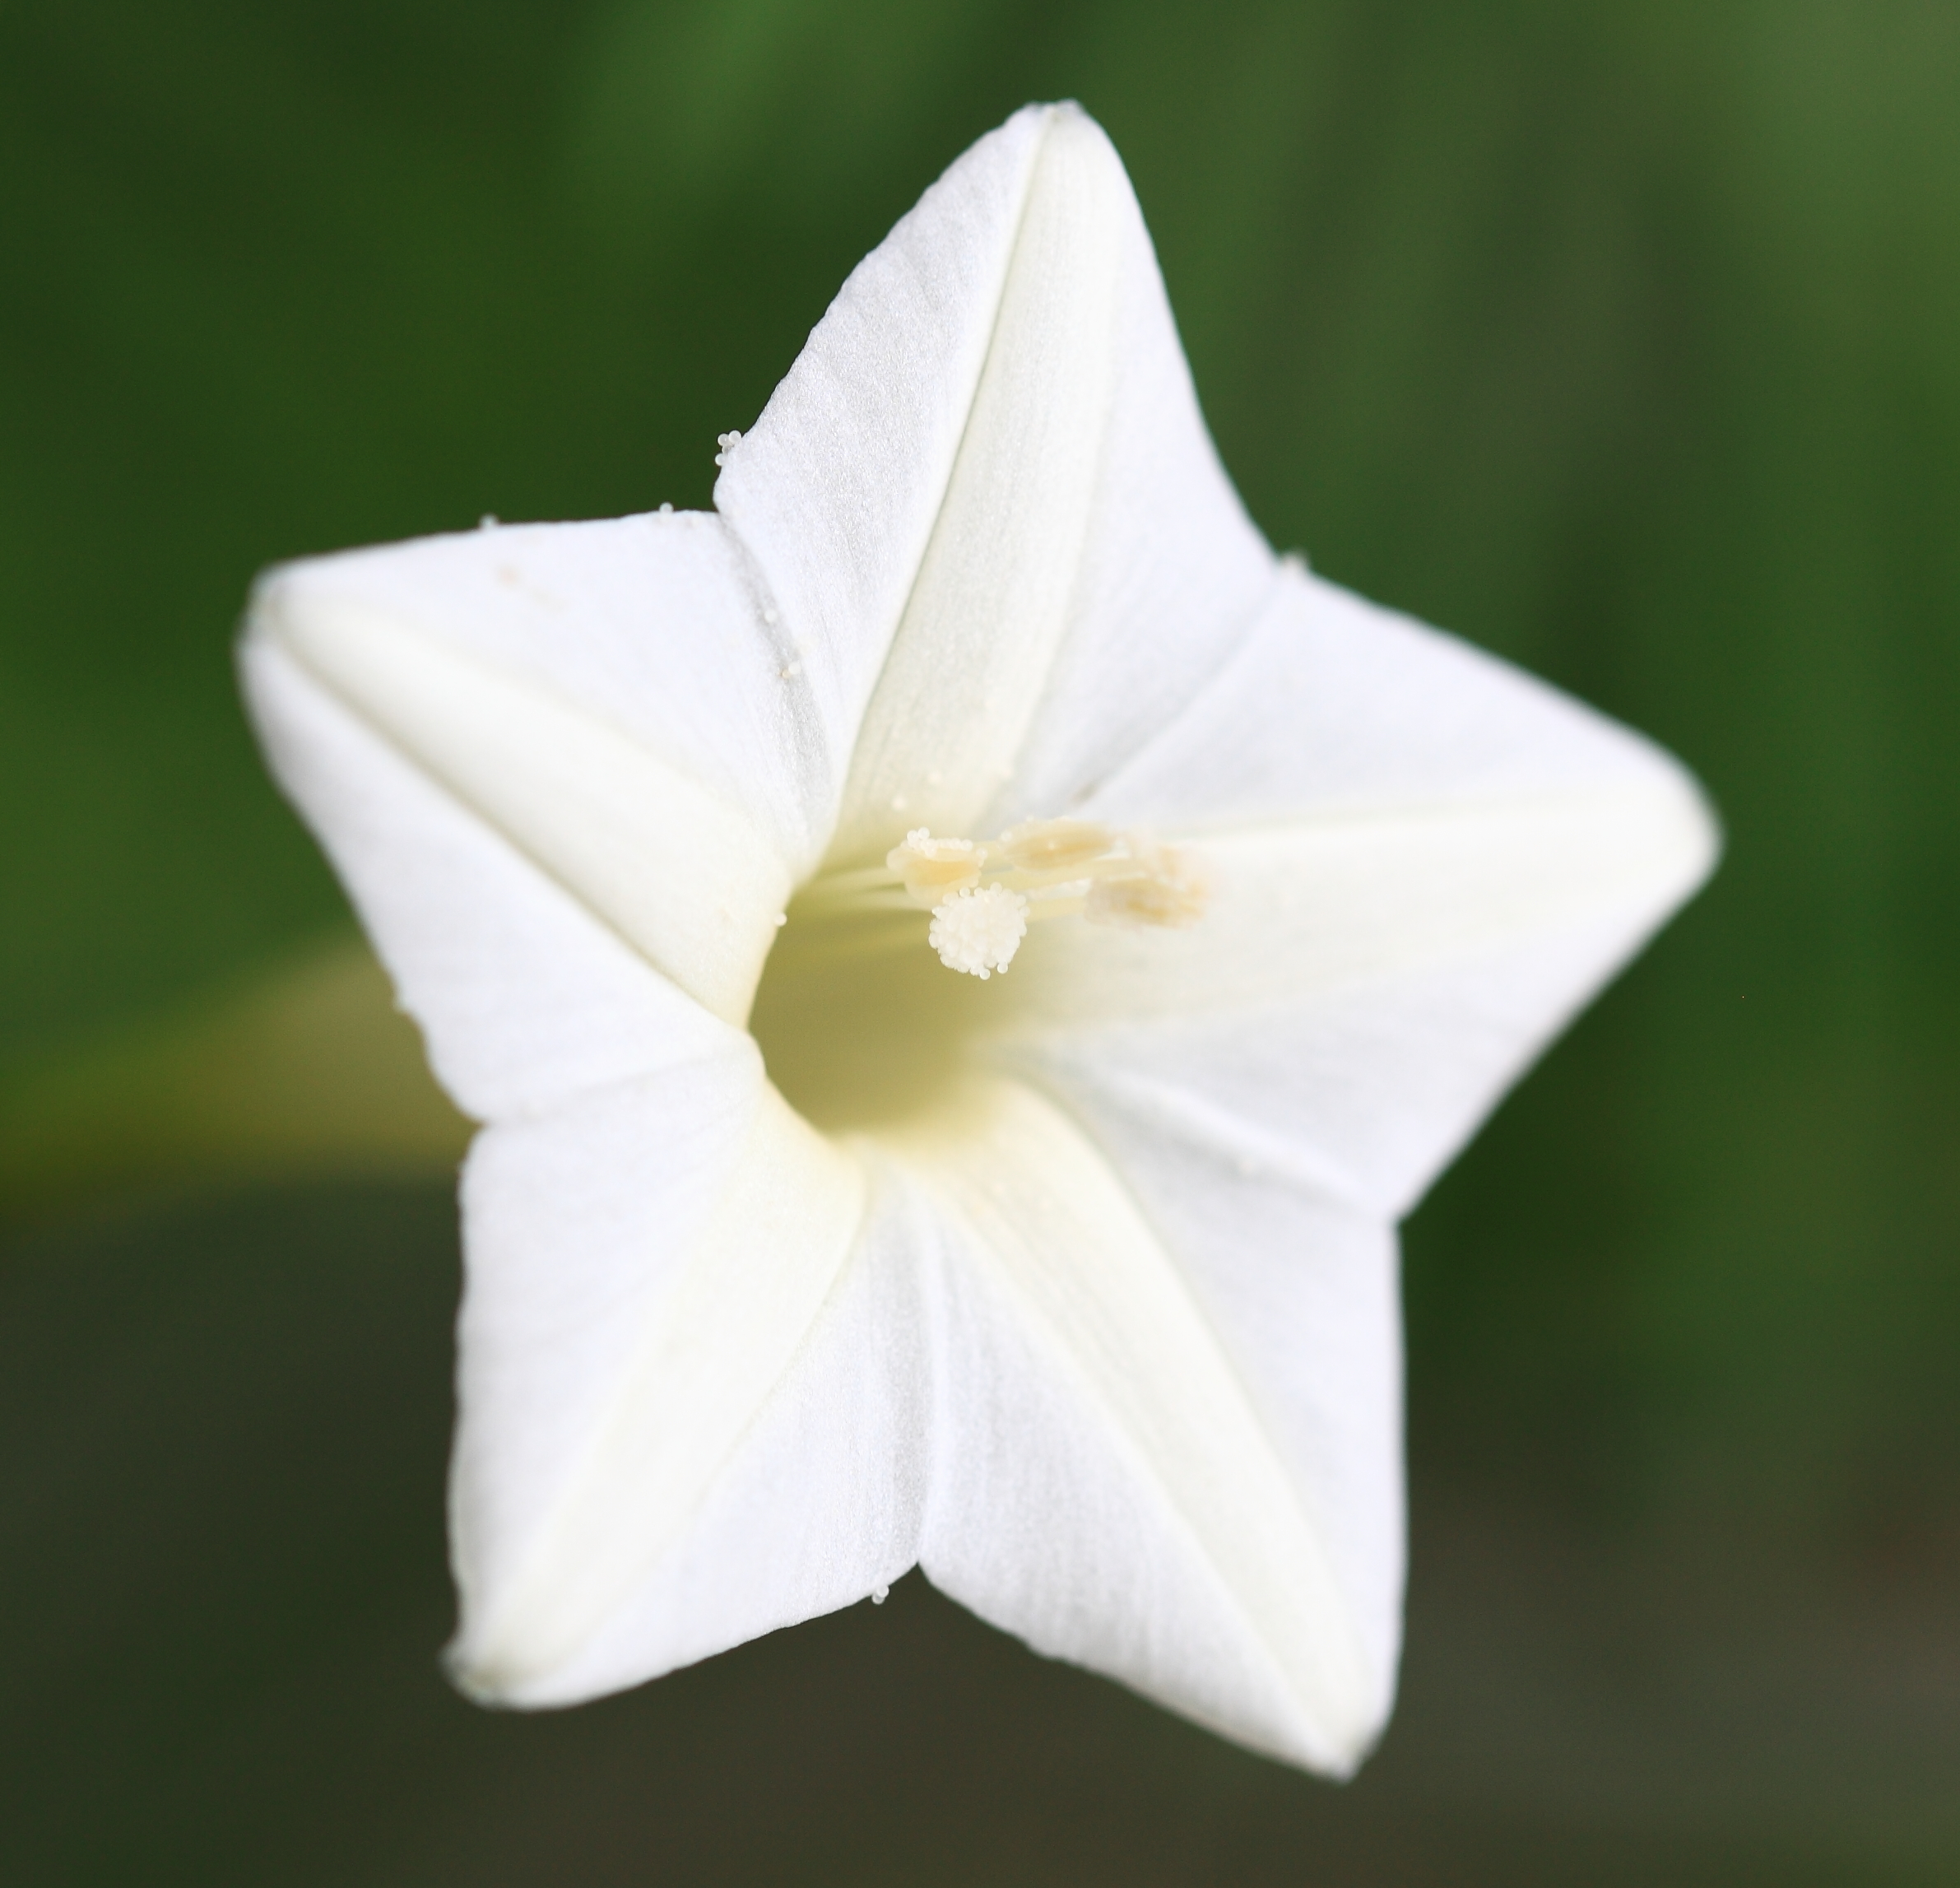
blossom, plant, vine, white, photography, flower, petal, high, botany, yellow, flora, wildflower, close up, 5d, narcissus, sakura, hires, markii, ipomoea, hi, res, resolution, chiba, cypress, moonflower, macro photography, quamoclit, taxonomy binomial ipomoeaquamoclit, flowering plant, plant stem, land plant